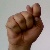
The image shows a hand gesture representing the letter 'T' in Indian Sign Language.